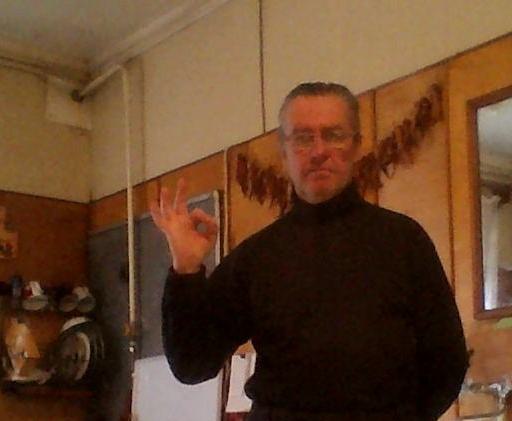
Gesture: ok